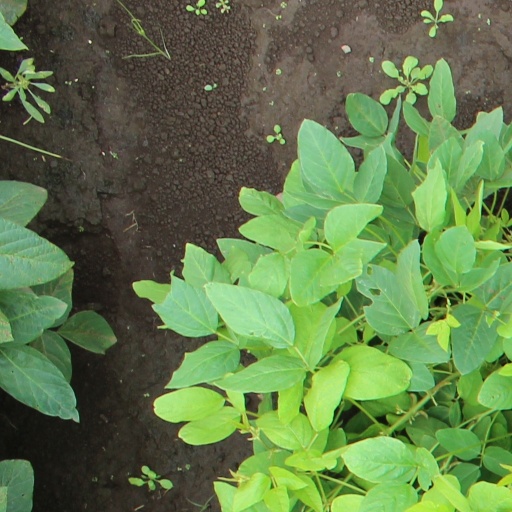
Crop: soybean